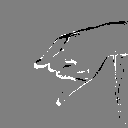
ASL letter: j